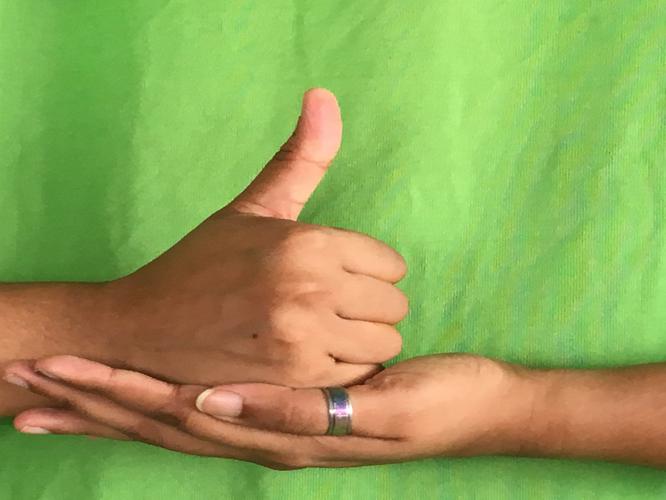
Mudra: Shivalinga
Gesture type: double_hand